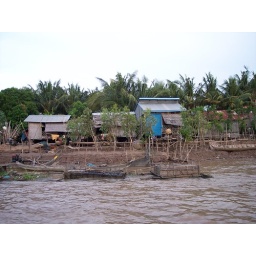
Pictures from our boat trip. Life on the water. The only way to these houses is by boat.